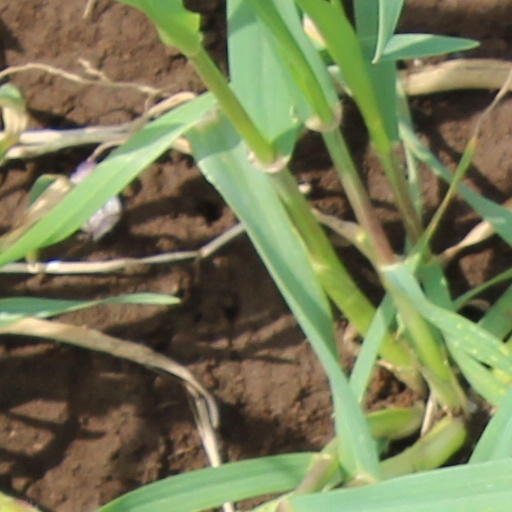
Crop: wheat